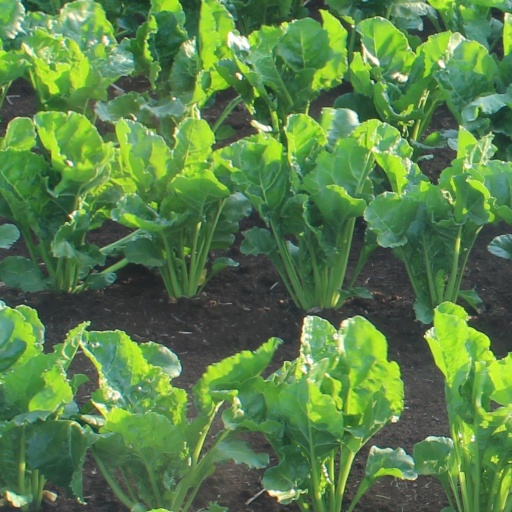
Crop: sugar beet